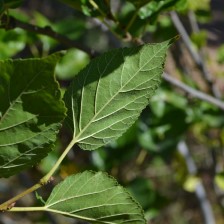
Variety: Kamphaengsaeng42